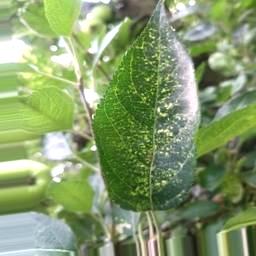
Label: Apple_Mosaic